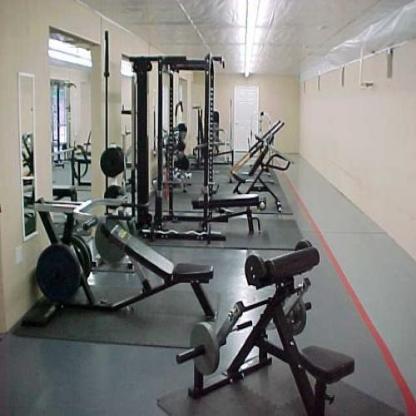
Scene: Indoor